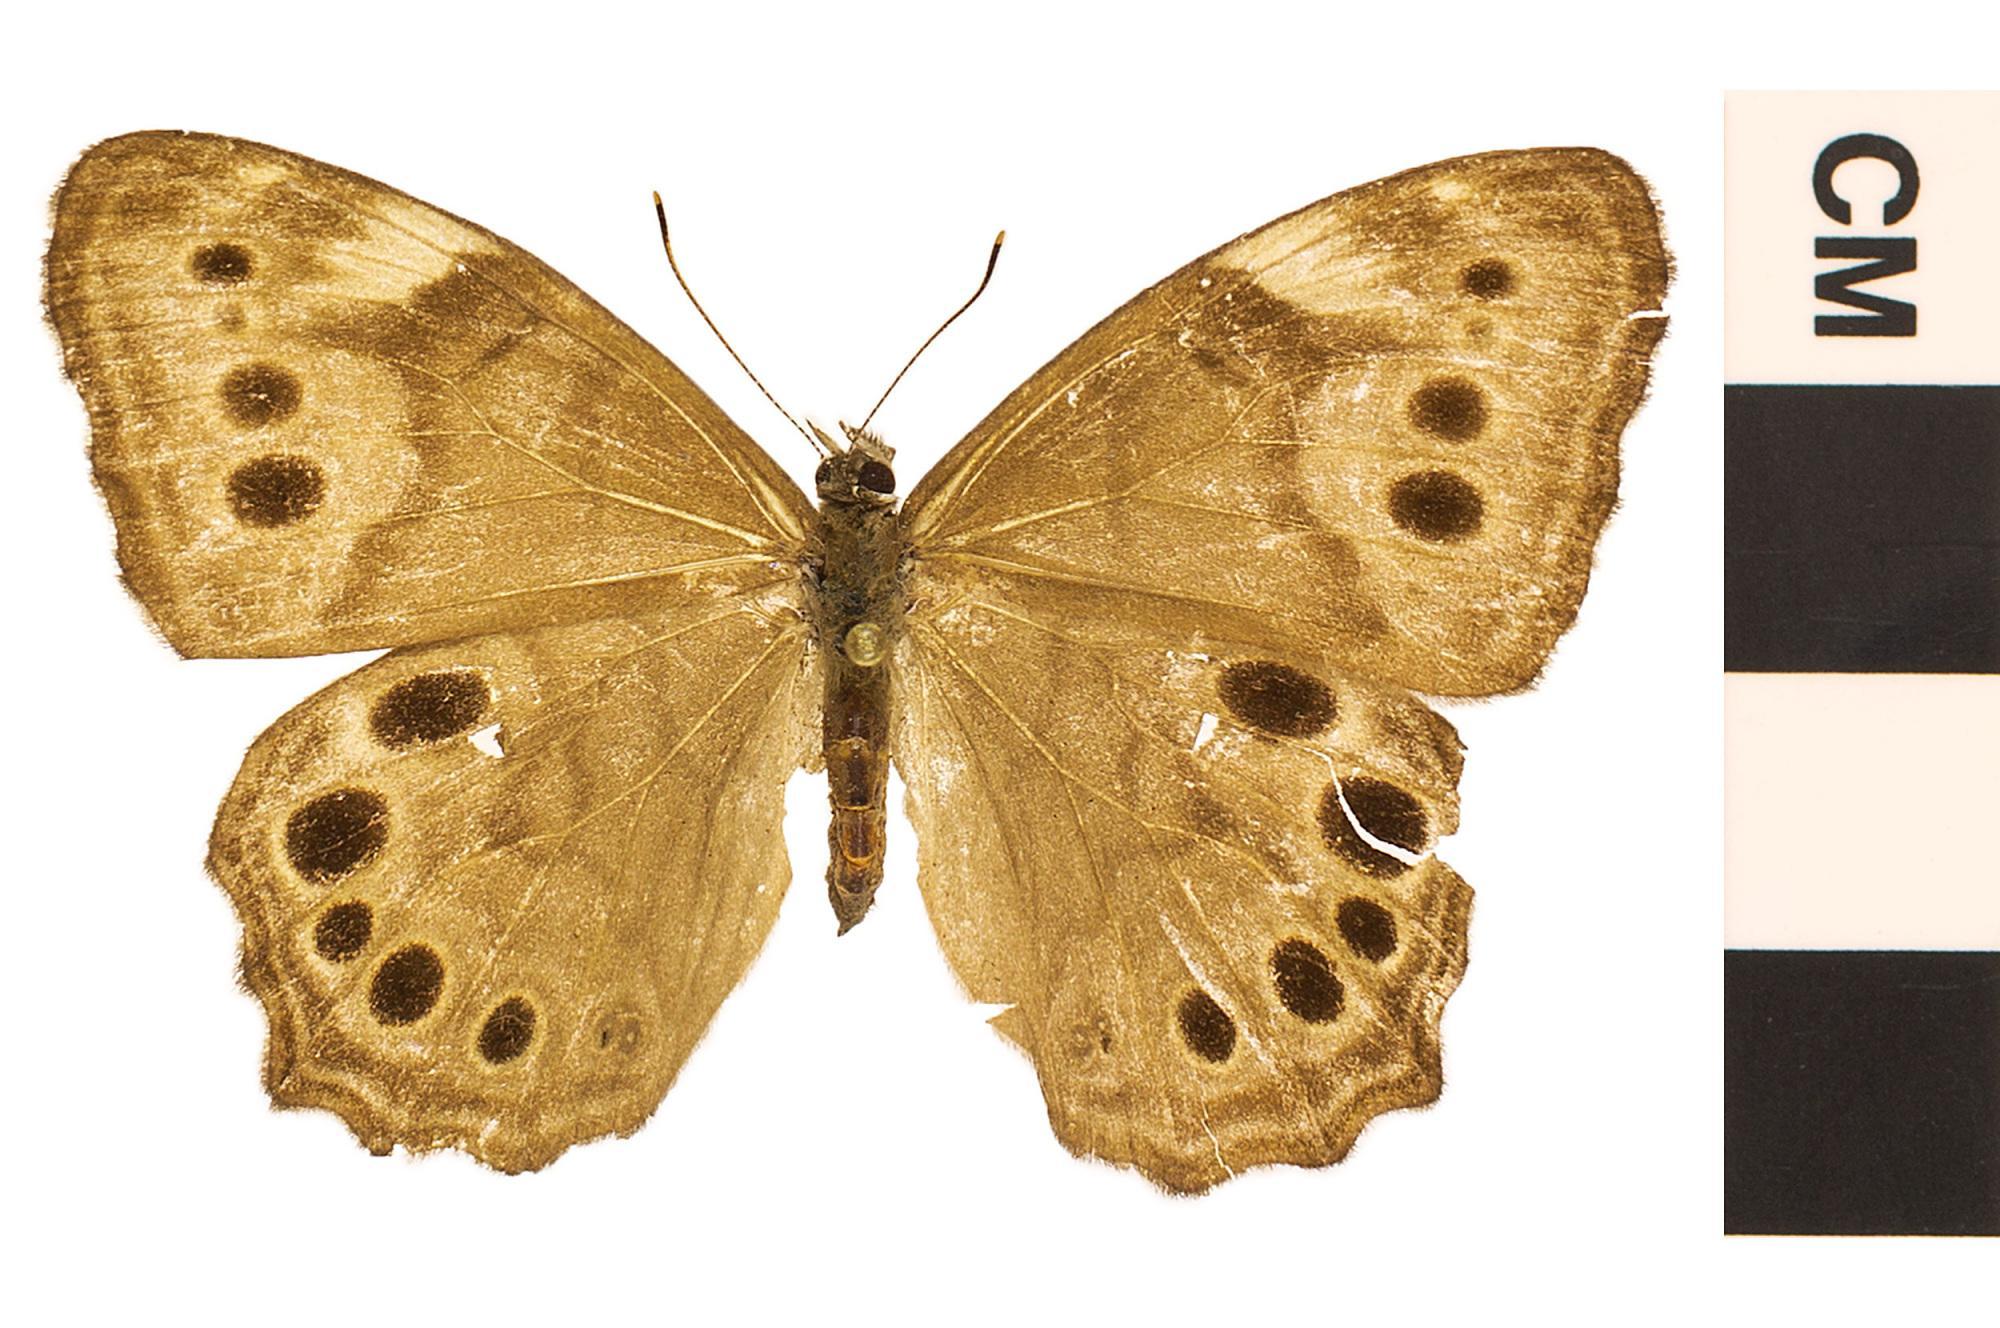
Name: Northern Pearly-eye
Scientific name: Lethe anthedon
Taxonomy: Animalia, Arthropoda, Hexapoda, Insecta, Lepidoptera, Nymphalidae, Satyrinae
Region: Entomology
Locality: Hunting Quarters Road, North America, United States, Maryland, Montgomery County